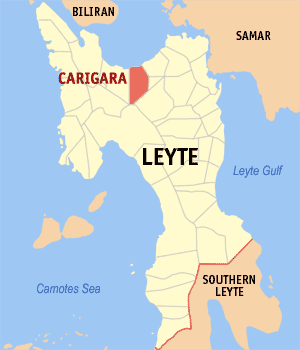
Carigara est une municipalité de la province de Leyte, aux Philippines.